Monarchy in the Canadian provinces

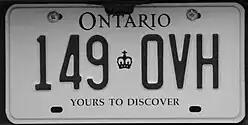
An Ontario vehicle licence plate showing an image of the Crown

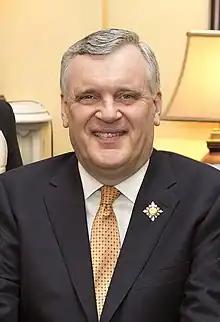
Former Lieutenant Governor of Ontario David Onley wearing the Viceregal Badge of Service on the lapel of his jacket

The main symbol of the monarchy is the sovereign himself and his image is thus used to signify government authority—his portrait, for instance, appearing in government buildings. A royal cypher or crown is also used to illustrate the monarchy as the locus of authority without referring to any specific monarch. The former appears on buildings and official seals and the latter on provincial coats of arms, as well as police force badges and rank insignia. The sovereign is also both mentioned in and the subject of songs, loyal toasts, and salutes.